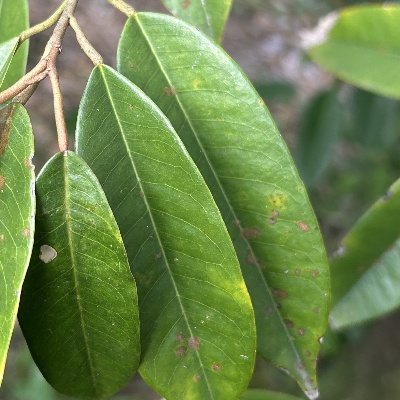
Label: Leaf_Algal